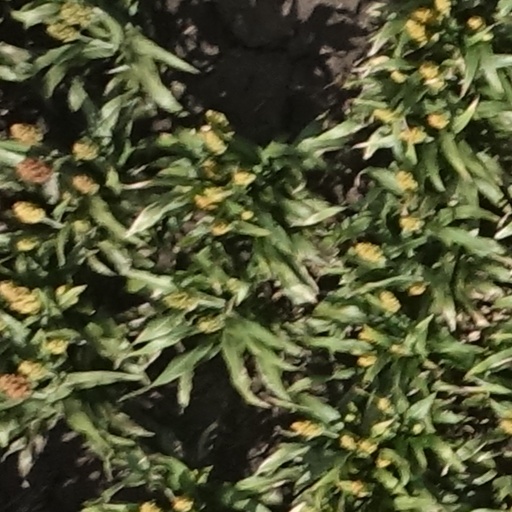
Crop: sorghum